Physically integrated dance

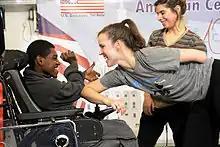
AXIS Dance Company

AXIS Dance Company is a professional contemporary dance company and dance education organization based in Oakland, California. It was founded in 1987 and was one of the first contemporary dance companies in the world to consciously develop choreography that integrates dancers with and without physical disabilities. Their work has received seven Isadora Duncan Dance Awards and nine additional nominations for both their artistry and production values.